Karan Patel (cricketer)

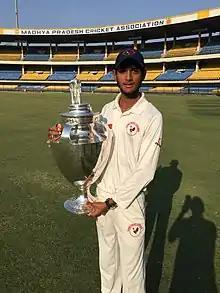
Karan Patel holding the Ranji Trophy

Karan Pravinbhai Patel (born 30 September 1994) is an Indian cricketer. He made his first-class debut for Gujarat in the 2016–17 Ranji Trophy on 20 October 2016. He made his Twenty20 debut for Gujarat in the 2016–17 Inter State Twenty-20 Tournament on 29 January 2017. He made his Irani Cup debut against Rest of India cricket team on 20 January 2017. He was member of Gujarat Ranji Trophy Team which won their first ever title in 2016–17. He was also part of Vijay Hazare Trophy Team which won their first title in 2015–16.He made his maiden first-class century on 24 February